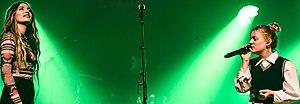
Lennon Stella, de son vrai nom Lennon Ray Louise Stella, née le 13 août 1999 à Oshawa, dans l'Ontario au Canada, est une auteure-compositrice-interprète, et actrice canadienne.